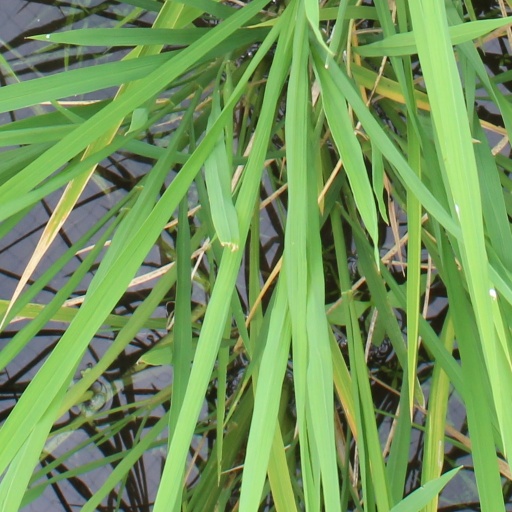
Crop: rice